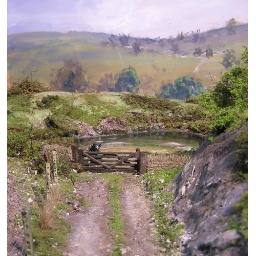
The lane with the cow pasture and river beyond. Preiser cow. Gate and stone wall are by Hornby Skaledale.